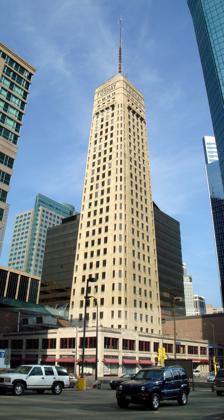
Building: Foshay Tower
Country: United States of America
Year built: 1929
United States historic place Foshay Tower U.S. National Register of Historic Places Minneapolis Landmark The Foshay Tower, looking east. Location Minneapolis , Minnesota Coordinates 44°58′28″N 93°16′17.5″W / 44.97444°N 93.271528°W / 44.97444; -93.271528 Built August 30, 1929 ; 95 years ago ( August 30, 1929 ) Architect Léon Eugène Arnal, Magney & Tusler, Inc. Architectural style Art Deco NRHP reference No. 78001538 Significant dates Added to NRHP September 20, 1978 Designated MPLSL 1984 Elevator doors The Foshay Tower , now the W Minneapolis – The Foshay hotel, is a skyscraper in Minneapolis , Minnesota . Modeled after the Washington Monument , the building was completed in 1929, months before the stock market crash in October of that year. It has 32 floors and stands 447 feet (136 m) high, which made it one of the tallest buildings in the Midwest for 48 years. The antenna mast extends the total height of the structure to 607 feet (185 m). The building, which was added to the National Register of Historic Places in 1978, is an example of Art Deco architecture . Its address is 821 Marquette Avenue, although it is set well back from the street and is actually closer to 9th Street than Marquette. Early skyscraper The Foshay Tower marked a significant landmark locally in the push skyward, as the tower was the first in the city to surpass the height of Minneapolis City Hall , completed in 1906.  It remained the tallest building in Minneapolis until the IDS Center surpassed it in 1972. Elevators served the 32-floor tower and the observation deck. The elevators were converted to automatic in 1957. The fee to ride the elevator was 50 cents from its opening in 1929 until the late 1960s. The current fee is $15.00 Foshay Tower Museum Below the Observation Platform Structure and interior As the building was designed to echo the Washington Monument, the sides of the building slope slightly inward, and each floor of the Foshay Tower is slightly smaller than the one below it. It is also unusual in that the tower is set back from the street, with a two-story structure surrounding it on the Marquette Avenue and 9th Street sides. The other two sides of the building, facing 8th Street and 2nd Avenue, are now surrounded by 121 South Eighth, which rises to 17 stories on the 2nd Avenue side and entirely obscures the views from the windows of the first seven stories of the Foshay Tower on the 2nd Avenue and 8th Street sides. Internally the building uses steel and reinforced concrete . The exterior is faced with Indiana limestone , while the interior features African mahogany , Italian marble , terrazzo , gold-plated doorknobs, a silver and gold plated ceiling, beautiful ornamental bronze entrances and work throughout the building (made by Crown Iron Works Company of Minneapolis), hand wrought iron and three commissioned busts of George Washington. It cost US$ 3.75 million to build. From the Marquette Avenue side of the structure, the name, "Foshay," is visible in concrete four times on the exterior of the building (once on the top and three times on the street level). Dedication Foshay Tower was the lifelong dream and namesake of Wilbur Foshay , an art student turned businessman who amassed his fortune by building up three utility company empires (operating as the W. B. Foshay Company). Foshay had built it as homage to the Washington Monument . At the time the tower was being built, he had sold his previous two empires in turn and was building up his third (which was eventually to stretch from Alaska to Nicaragua). He planned to locate his business and residence on the 27th and 28th floors where a three-bedroom, three-bath suite was built, with a fireplace and library, Italian Siena marble walls and glass-paneled ceilings. Foshay invited 25,000 guests to the dedication ceremony and provided all-expenses paid trips to many including cabinet members, senators, and congressmen. Half-nude dancers entertained. Each guest received a gold pocket watch. The military gave 19-gun salutes. John Philip Sousa conducted music, including the "Foshay Tower–Washington Memorial March," a march he wrote for the occasion. Foshay presented Sousa with a check for US$ 20,000. The march was only played once during Foshay's lifetime. Six weeks after the building's opening on November 2, 1929, Foshay's corporate empire was thrown into receivership at the onset of the Great Depression . Ignominiously, Foshay's check to Sousa bounced, and in retaliation, Sousa prohibited the playing of the march so long as Foshay's debt to him remained outstanding. Foshay never lived in his new home, which also went into receivership. It wasn't until 1988 when a group of Minnesota investors repaid Foshay's debt to Sousa's estate that the march was permitted to be played in public again. Magney & Tusler The Foshay was designed by Léon Eugène Arnal (1881–1963), chief designer for the architects Magney & Tusler , later known as Setter, Leach & Lindstrom, which was acquired by Leo A. Daly in 2003. The building has the name "FOSHAY" in 10 foot (3 m) lighted letters on all four sides just below the top.  A U.S. patent for this display technique was filed in 1929 by Gottlieb R. Magney, Wilbur Tusler and Arnal and granted in 1931, assigned to the W. B. Foshay Co. Later use The tower was headquarters for Citizens Utilities , the successor to Foshay's company. Foshay Tower and surrounding buildings In January 1981, the building was wrapped in a huge yellow ribbon during the final days of the Iran hostage crisis .  Once the hostages returned to the United States , the ribbon was moved to the Minnesota State Capitol in Saint Paul so that people could sign it.  The ribbon is now in the Minnesota Historical Society . The antenna on the roof has been used by various broadcasters, including television stations WTCN (now KARE ), WCCO and KMSP . Radio station KFAI has been broadcasting from the tower since 1984, but moved their transmission tower to the IDS Center in March 2007, due to the W Hotel renovation.  Around 1980, when the Foshay was still one of the tallest buildings in Minneapolis, the pyramidal top was covered with numerous pieces of radio transmitting equipment. The structure's street level establishments once included Cafe Un Deux Trois, notable for having Andrew Zimmern as Executive Chef for its first 4 1 ⁄ 2 -years, and Peter's Grill, Minneapolis's oldest restaurant, was located across the street. The Norwegian consulate was located in the tower until 2007, when it moved to the AT&T Tower across the street. Conversion to W Hotel On September 4, 2006, it was reported that developers Ralph W. Burnet and Minneapolis-based Ryan Companies would spend as much as $90 million to convert the 32-story office tower into a 230-room W Hotel . All tenants with the exception of Keys Café on the first floor moved out. A unique finding occurred at the tower when workers were replacing the ceiling in the hotel's lobby. When the lobby ceiling was removed, they discovered the room's original ceiling, complete with intricate engravings and embossed with various logos. However, due to past renovation work and age, the ceiling had deteriorated and was badly damaged. It has been reported that workers are currently [ when? ] in the process of restoring the original ceiling at the behest of the National Register of Historic Places, a process which will take a total of four months alone. [ needs update ] The renovated W Minneapolis – The Foshay opened on August 13, 2008.  The hotel retains the 30th floor observation deck and converted Wilbur Foshay's former boardroom on the 27th floor into the Prohibition Sky Bar. See also List of tallest buildings in Minnesota List of tallest buildings in Minneapolis References ^ "National Register Information System" . National Register of Historic Places . National Park Service . March 15, 2006. ^ a b c Flanagan, Barbara (October 26, 1964). "Woman Spent 35 Ear-Popping Years as Elevator Operator". Minneapolis Morning Tribune . ^ a b Douglas, George H. (2004). Skyscrapers: A Social History Of The Very Tall Building In America . McFarland & Company. pp. 236– 238. ISBN 0-7864-2030-8 . ^ Buzenberg, Bill (February 1, 2000). "Mr. Foshay's Legend" . Minnesota Public Radio . ^ "Arnal, Leon Eugene, 1881–1963. – Social Networks and Archival Context" . snaccooperative.org . ^ "Leon Arnal Papers" . Northwest Architectural Archives, University of Minnesota . and "Magney & Tusler" . Emporis. and "Setter, Leach & Lindstrom" . Emporis. and "Famous Architects Active Locally: Magney & Tusler" . Consolidated Diversions. and "Minneapolis" . Leo A Daly . ^ Magney, Gottlieb R.; Tusler, Wilbur H.; Arnal, Leon E. "Display Device for Buildings (US patent 1806634)" . granted May 26, 1931, filed February 1, 1929. assigned to W. B. Foshay Co., of Minneapolis, Minnesota . ^ Rick Nelson, Cafe Un Deux Trois closes its doors , Star Tribune , April 7, 2003, Accessed December 8, 2010. ^ Brunch, Michelle (September 4, 2006). "Building a new future for the Foshay" . ^ Feyder, Susan (February 17, 2008). "Foshay's Rebirth" . Star Tribune . Bill Buzenberg (February 1, 2000). Mr. Foshay's Legend. Minnesota Public Radio . "Foshay Tower" . SkyscraperPage . Foshay Tower. Minnesota Historical Society . NY Times article: "Foshay Companies Fail for $20,000,000" New York Times, November 2, 1929 External links Wikimedia Commons has media related to Foshay Tower . Foshay Tower, Minneapolis in MNopedia, the Minnesota Encyclopedia Archived April 23, 2016, at the Wayback Machine Official website Foshay Tower March by John Philip Sousa Photos at the Hennepin County Library Foshay Tower Portrait of Wilbur Foshay John Philip Sousa at dedication of Foshay Tower Photos at the Minnesota Historical Society Foshay Tower Preceded by Plummer Building Tallest building in Minnesota 1929—1973 447 feet (136 m) Succeeded by IDS Tower v t e W Hotels Hotels Foshay Tower Hotel Washington W Austin Hotel and Residences W Bangkok W Barcelona W Boston Hotel and Residences W Hong Kong W Taipei W Las Vegas canceled project W San Francisco W Sydney Related Marriott International Hotels portal v t e Skyscrapers and major buildings in Minneapolis Commercial 100 Washington Square 33 South Sixth 50 South Sixth 60 South Sixth 901 Marquette Ameriprise Financial Center Canadian Pacific Plaza CenturyLink Building Capella Tower Fifth Street Towers I Fifth Street Towers II Gaviidae Common IDS Center LaSalle Plaza Minneapolis City Center PwC Plaza Rand Tower RSM Plaza SPS Tower Target Plaza South Two22 US Bancorp Center US Bank Plaza I US Bank Plaza II Wells Fargo Center Residential 110 Grant Apartments The Carlyle Churchill Apartments Eleven on the River Hub La Rive Condominiums Riverside Plaza WaHu Student Apartments Hospitality IVY Hotel + Residences Minneapolis Marriott City Center Hotel Radisson Blu Minneapolis W Minneapolis - The Foshay Sports 3M Arena at Mariucci Target Center Target Field Huntington Bank Stadium Williams Arena U.S. Bank Stadium Government Hennepin County Government Center Minneapolis City Hall US Federal Courthouse See also List of tallest buildings in Minneapolis v t e Timeline of tallest buildings in Minneapolis Globe Building (48 m) (1882) Lumber Exchange Building (50 m) (1886) Industrial Exposition Building (73 m) (1887) Metropolitan Building (79 m) (1890) Minneapolis City Hall (104 m) (1895) Foshay Tower (137 m) (1929) IDS Tower (241 m) (1973) v t e U.S. National Register of Historic Places Topics Architectural style categories Contributing property Historic district History of the National Register of Historic Places Keeper of the Register National Park Service Property types Lists by state List of U.S. National Historic Landmarks by state : Alabama Alaska Arizona Arkansas California Colorado Connecticut Delaware Florida Georgia Hawaii Idaho Illinois Indiana Iowa Kansas Kentucky Louisiana Maine Maryland Massachusetts Michigan Minnesota Mississippi Missouri Montana Nebraska Nevada New Hampshire New Jersey New Mexico New York North Carolina North Dakota Ohio Oklahoma Oregon Pennsylvania Rhode Island South Carolina South Dakota Tennessee Texas Utah Vermont Virginia Washington West Virginia Wisconsin Wyoming Lists by insular areas American Samoa Guam Minor Outlying Islands Northern Mariana Islands Puerto Rico Virgin Islands Lists by associated state Federated States of Micronesia Marshall Islands Palau Other areas District of Columbia American Legation, Morocco Related National Historic Preservation Act Historic Preservation Fund List of jails and prisons on the National Register of Historic Places University and college buildings listed on the National Register of Historic Places National Register of Historic Places portal Category